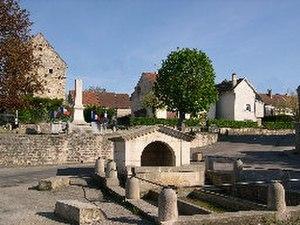
Place de Damparis (Jura) avec la fontaine et le monument aux morts Photo prise le 24 avril 2004 par Lucien PRADILLON 2004 Lucien PRADILLON
Damparis est une commune française située dans le département du Jura, en région Bourgogne-Franche-Comté.